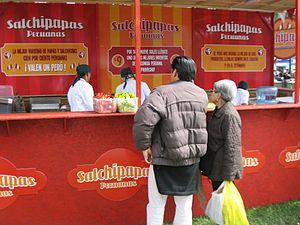
Les salchipapas est un plat de restauration rapide originaire du Pérou, mais répandu dans beaucoup de cuisines d'Amérique latine.